Cheek pouch

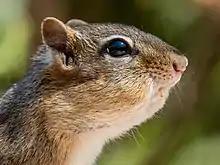
Chipmunk showing the cheek pouch

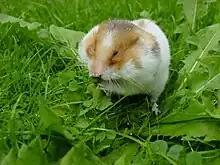
Golden hamster filling his cheek pouches with greenery

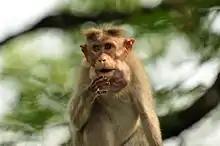
Cheek pouch stuffed with fruits in bonnet macaque

Cheek pouches are pockets on both sides of the head of some mammals between the jaw and the cheek. They can be found on mammals including the platypus, some rodents, and most monkeys, as well as the marsupial koala.